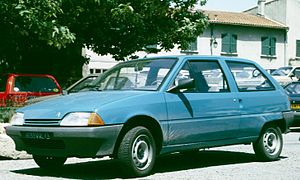
Citroën AX
Citroën AX tredørs (1986−1991)
Citroën AX var en minibil, bygget af den franske bilfabrikant Citroën mellem efteråret 1986 og slutningen af 1998 i Aulnay-sous-Bois nordøst for Paris.